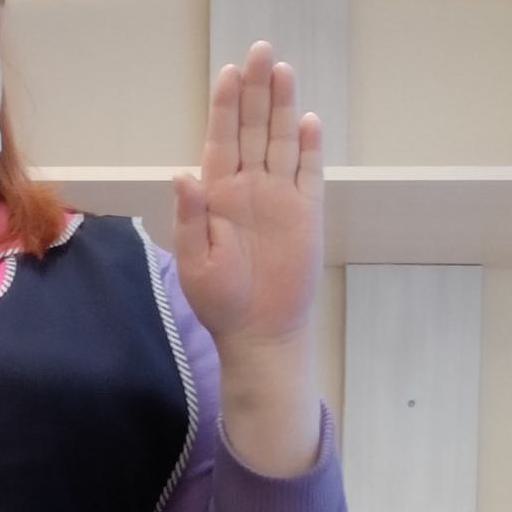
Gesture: stop